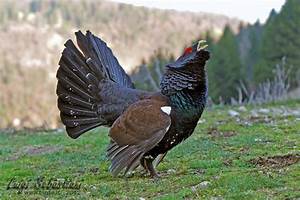
Label: gallina